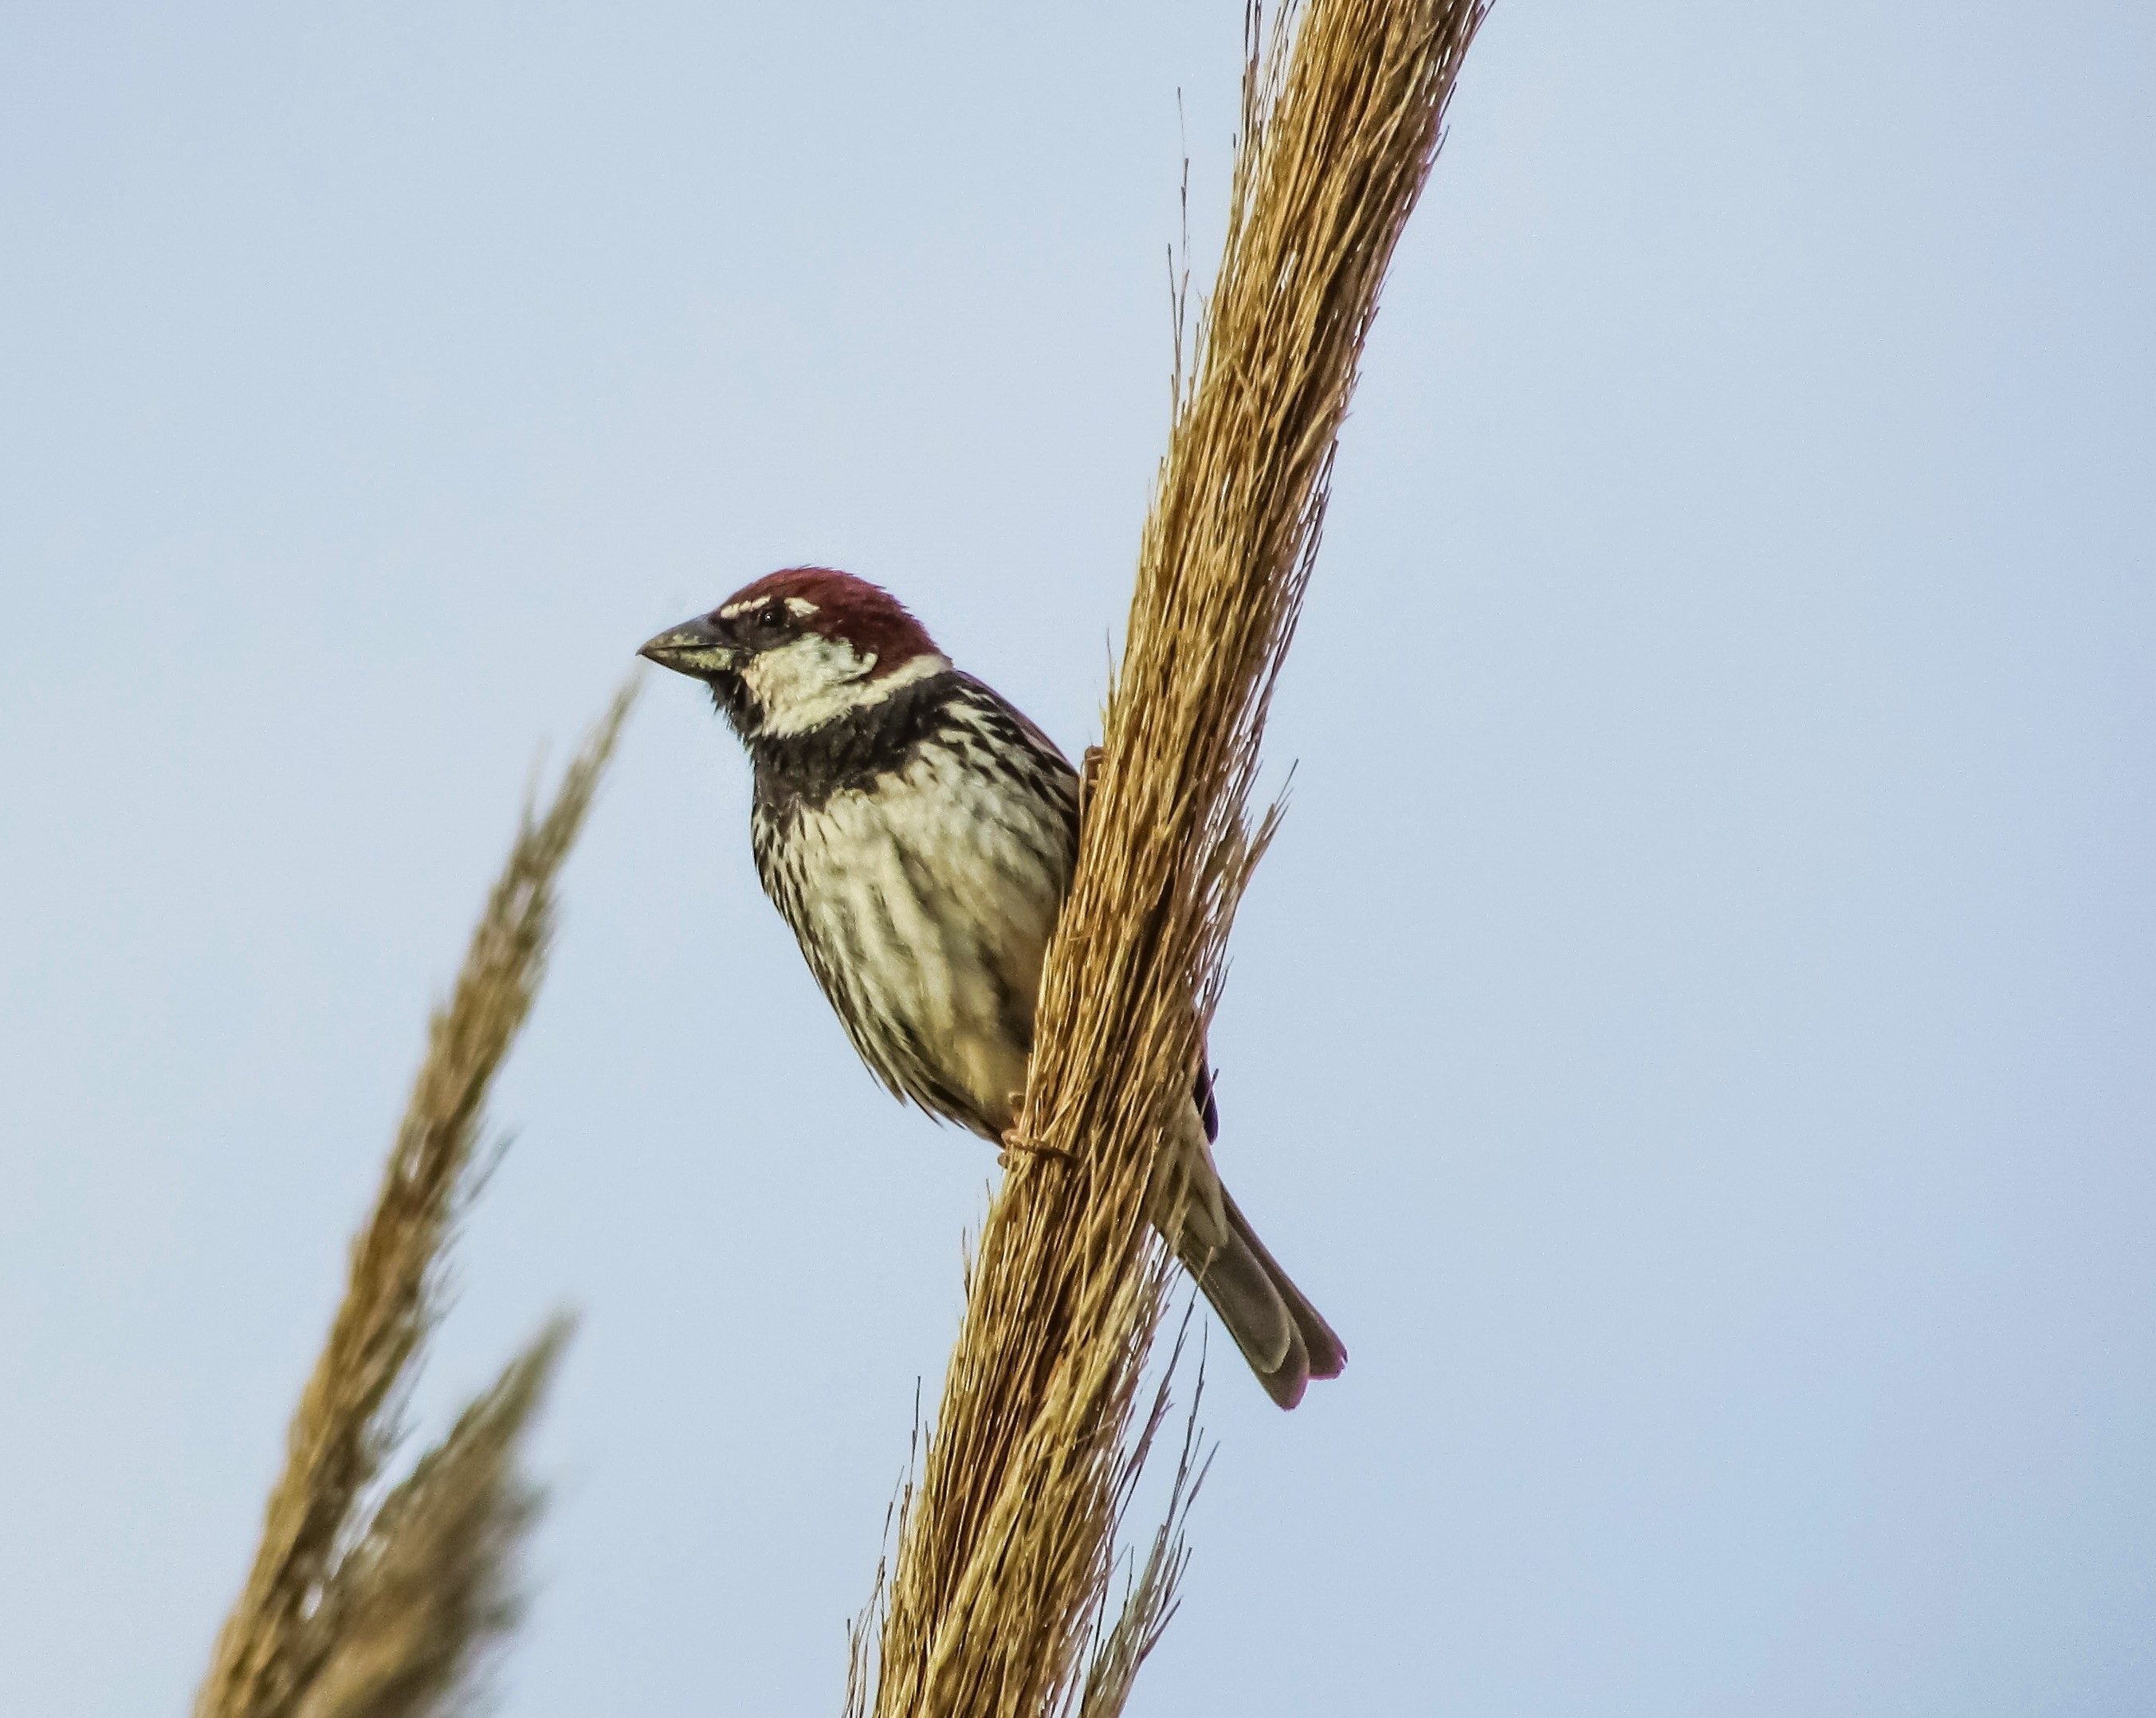
nature, branch, bird, wing, animal, wildlife, beak, sitting, fauna, vertebrate, sparrow, perching bird, accipitriformes